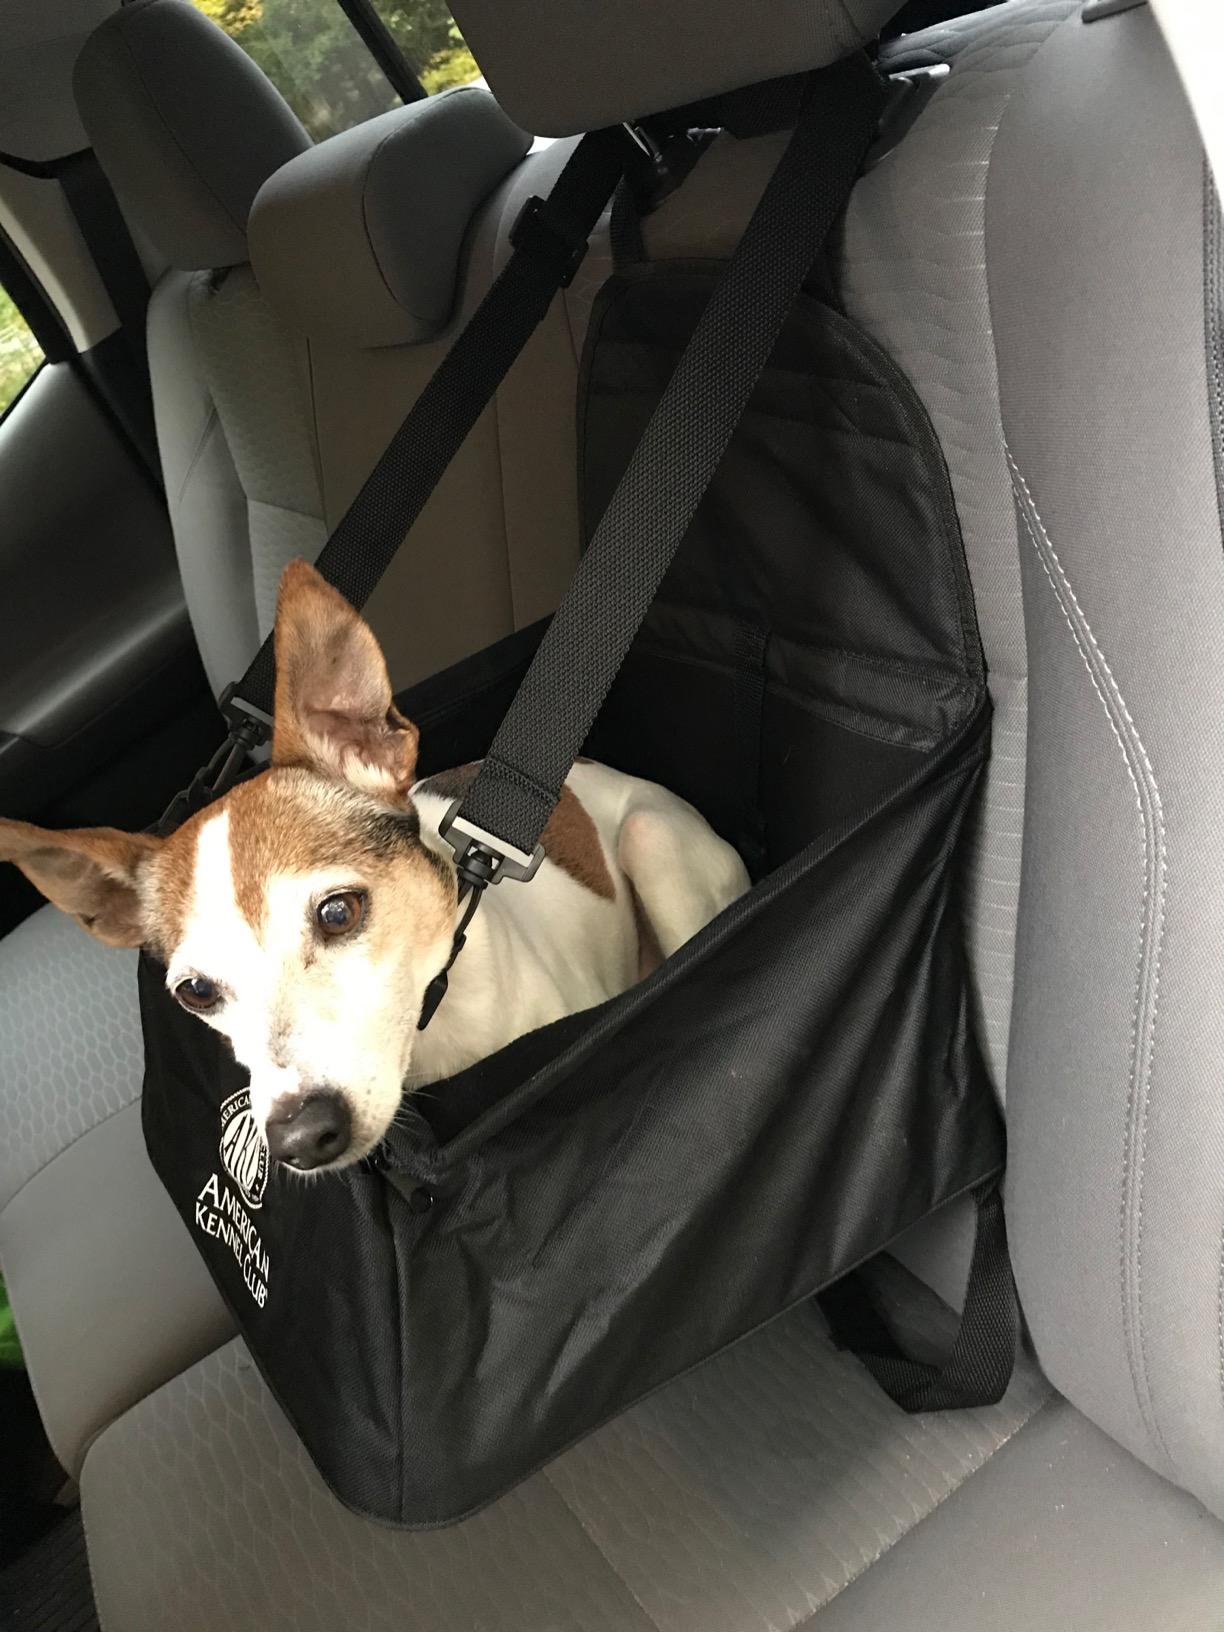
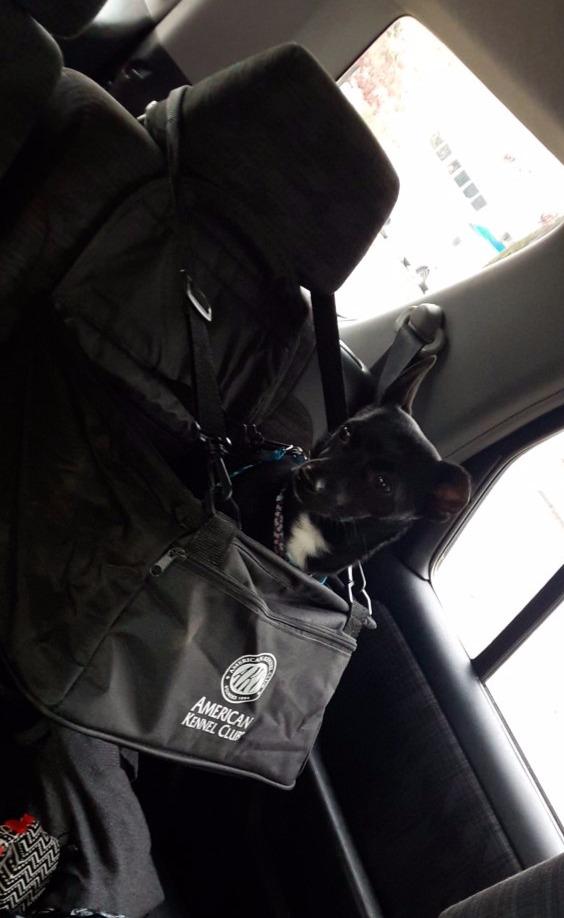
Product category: items_kennel
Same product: yes